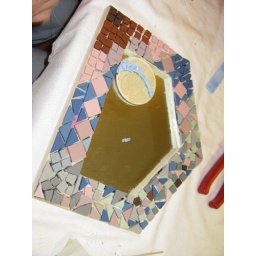
She had an wooden frame and works with Ceraton (ceramic tiles) and stained glass (moon and sun in the small circle)